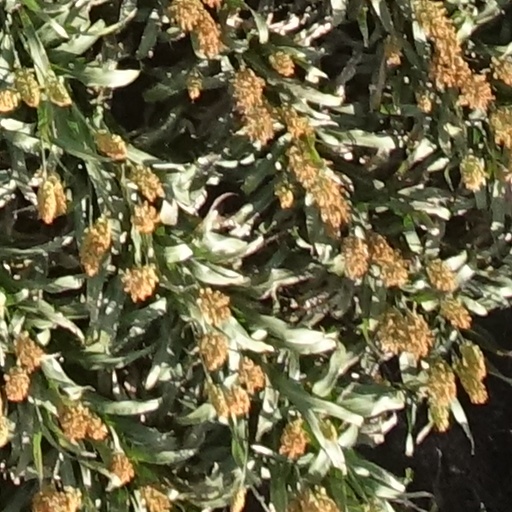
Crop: sorghum